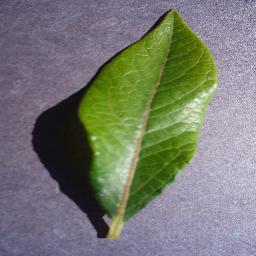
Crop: blueberry
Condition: healthy